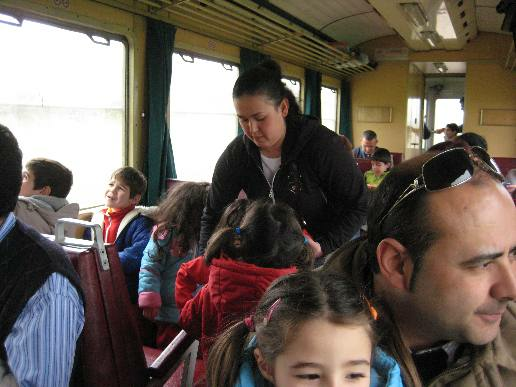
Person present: Yes